Royal Jordanian Air Force

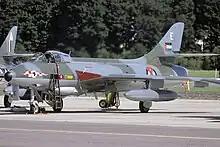
Hunter F.58 of the Royal Jordanian Air Force

After the heavy losses of the 1967 war, the RJAF undertook substantial modernization efforts. In the early 1970s, it acquired Lockheed F-104 Starfighters from the United States, although these were later deemed unsuitable for Jordan’s defense needs due to their high operational costs and maintenance complexity. By 1977, these were transferred to the Pakistan Air Force, leaving the RJAF to seek alternative solutions.